Grayson Perry

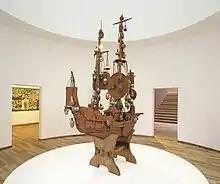
The Tomb of the Unknown Craftsman

In 2015 the external work was completed on a holiday home in Wrabness, Essex, created by Perry working with Fashion Architecture Taste (FAT). Known as A House for Essex or Julie's House, it was built over the River Stour, as a commission for the charity Living Architecture. The house encapsulates the story of Julie May Cope, a fictional Essex woman, "born in a flood-struck Canvey Island in 1953 and mown down last year by a curry delivery driver in Colchester". Writing in "The Daily Telegraph", Ellis Woodman said, "Sporting a livery of green and white ceramic tiles, telephone-box red joinery and a gold roof, it is not easy to miss. ... Decoration is everywhere: from the external tiles embossed with motifs referencing Julie's rock-chick youth to extravagant tapestries recording her life's full narrative. Perry has contributed ceramic sculptures, modelled on Irish Sheelanagigs, which celebrate her as a kind of latter-day earth mother while the delivery driver's moped has even been repurposed as a chandelier suspended above the double-height living room."